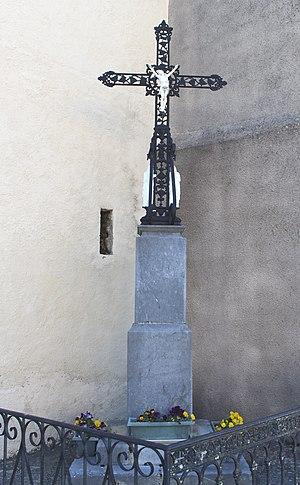
Croix de Mérilheu (Hautes-Pyrénées)
Mérilheu est une commune française située dans le département des Hautes-Pyrénées, en région Occitanie.